Sky position (RA, Dec in degrees): 122.036, 28.32
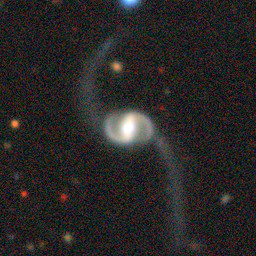
Galaxy morphology: Disturbed Galaxies